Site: brandenburg
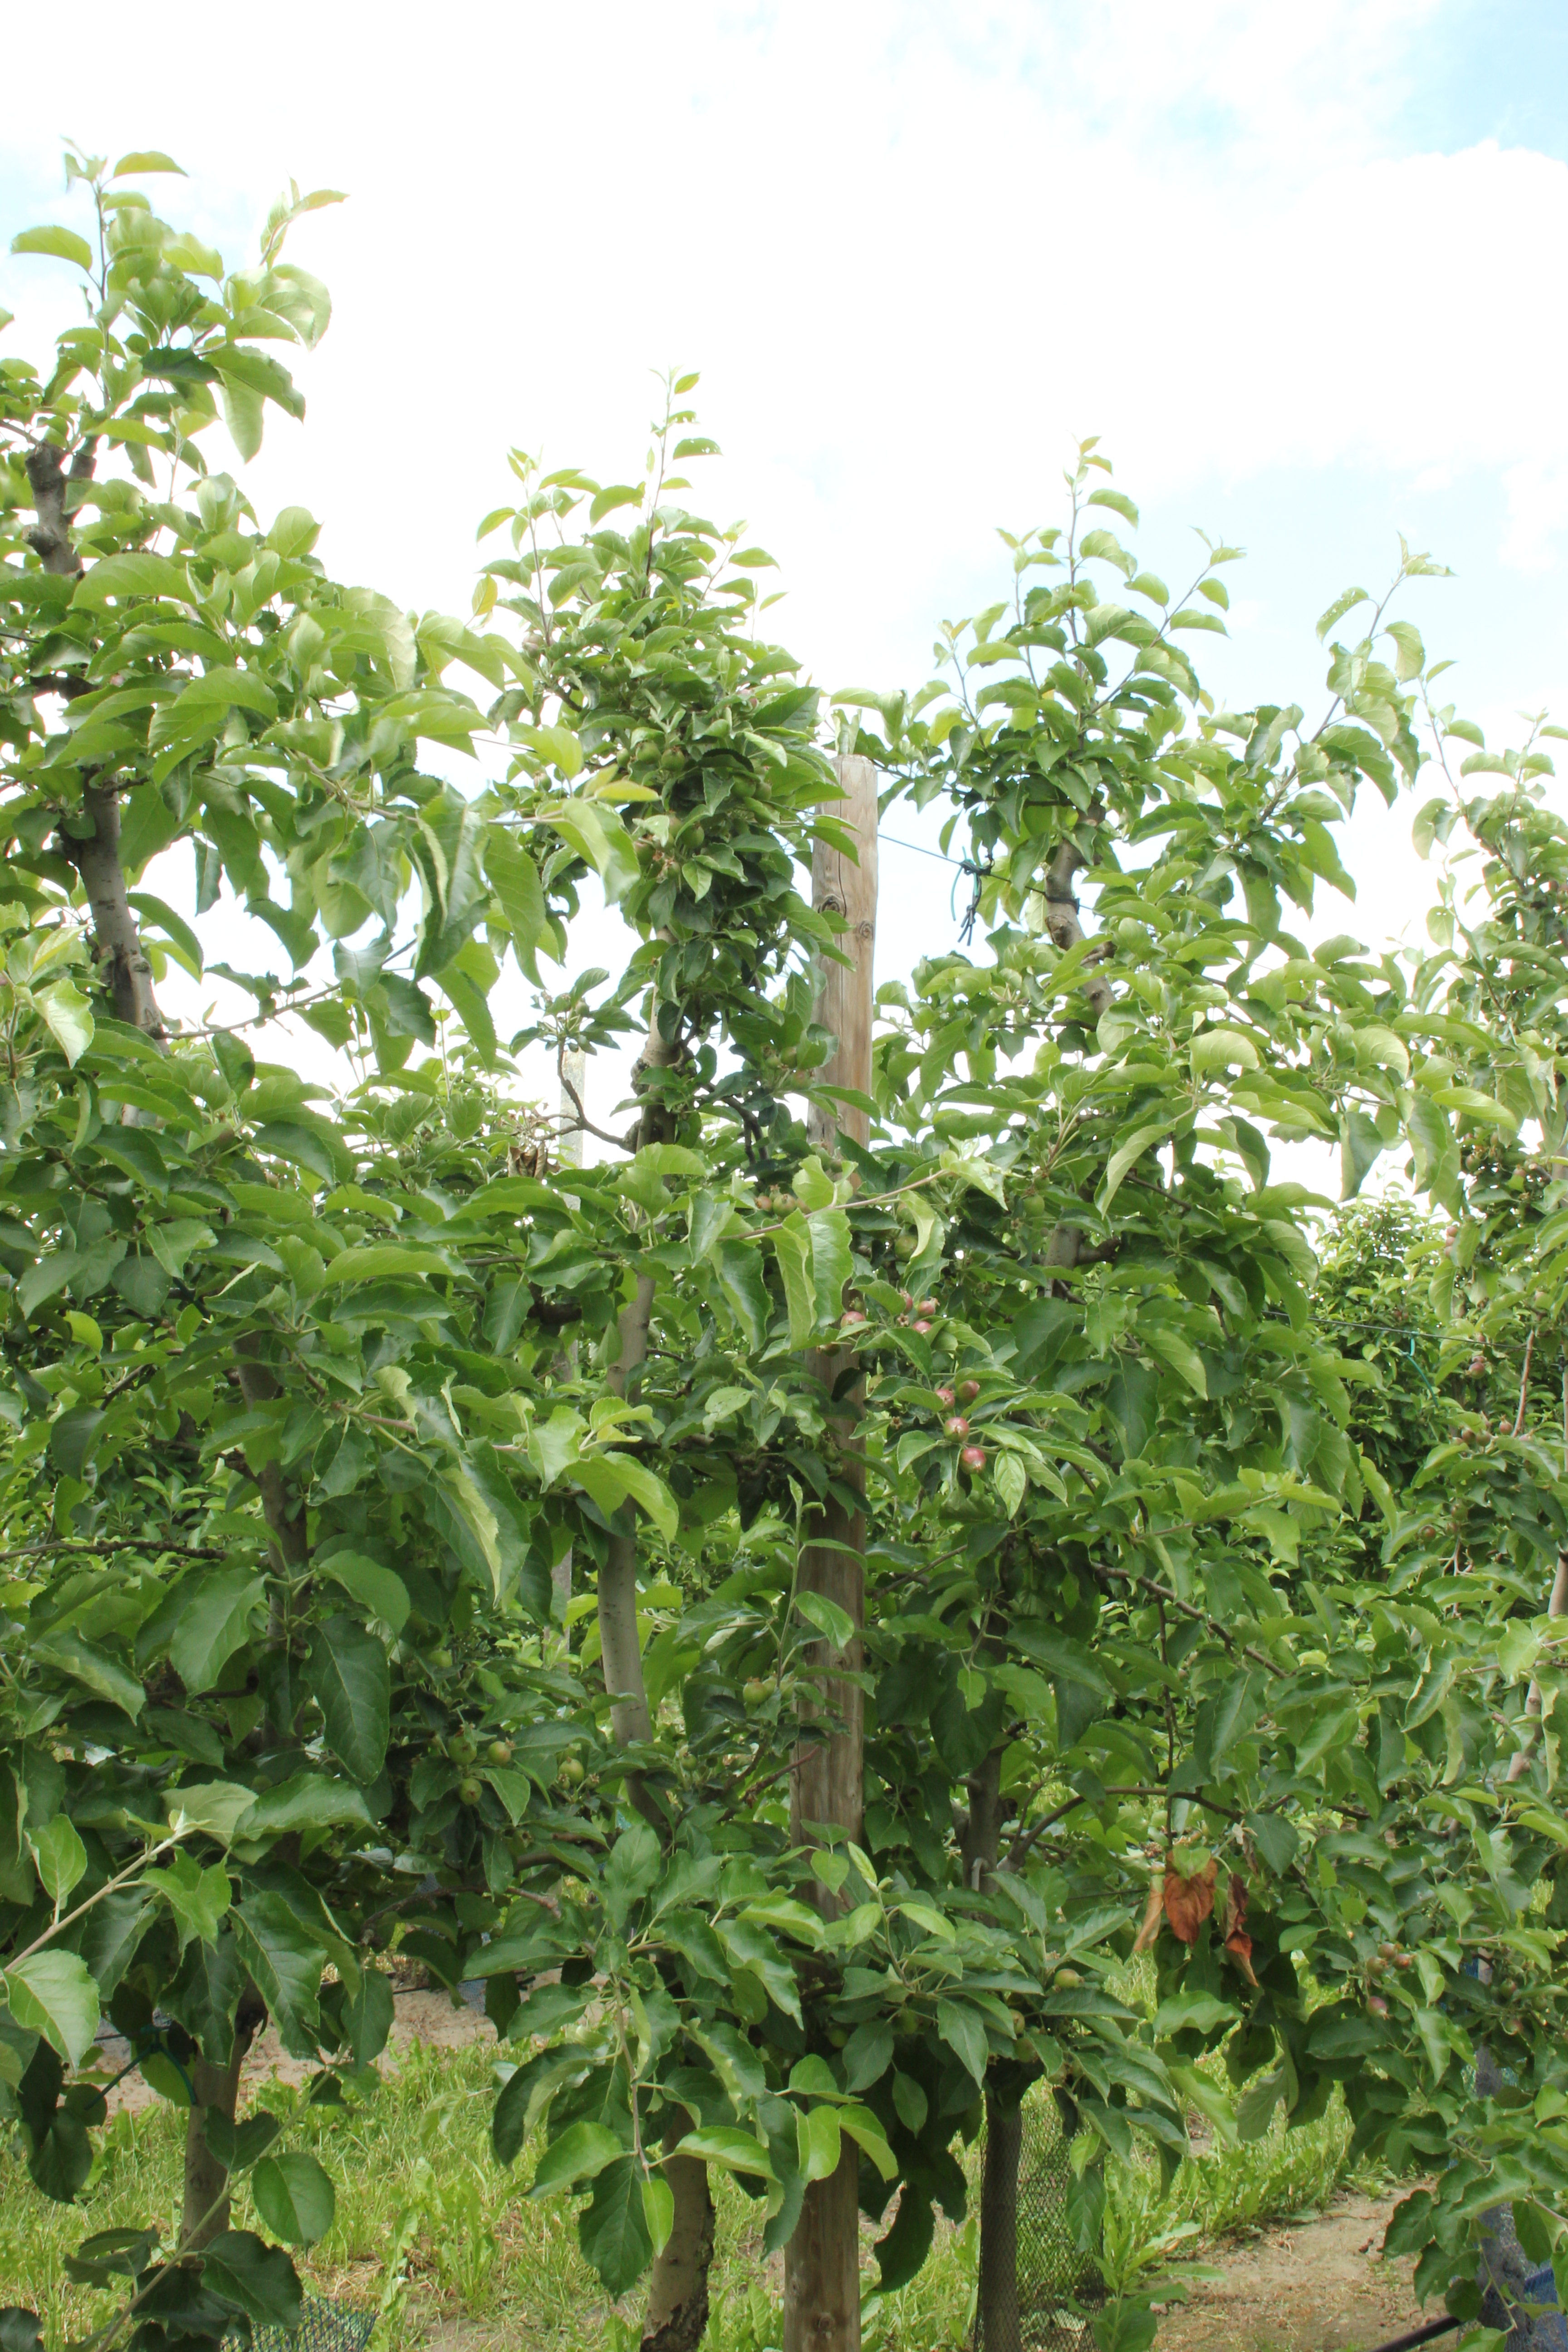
Growth stage (BBCH 72): Development of fruit